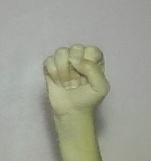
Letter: saad